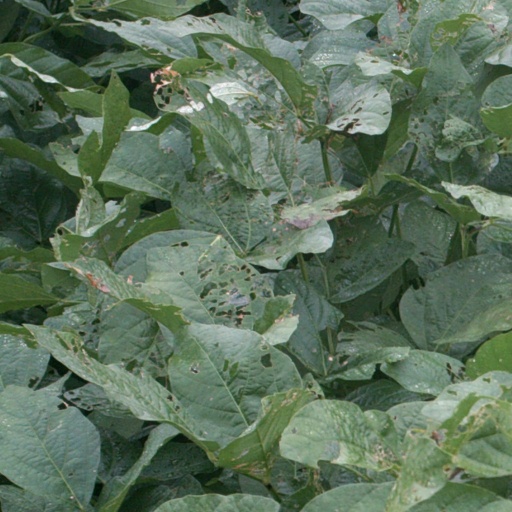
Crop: soybean